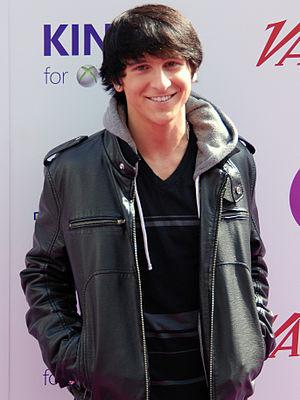
Mitchel Tate Musso est un acteur, chanteur et musicien américain. Il est surtout connu pour ses trois rôles dans les séries Disney Channel : Oliver Oken / MicroFun Lee dans Hannah Montana, Jeremy Johnson dans Phinéas et Ferb et le roi Brady dans Paire de rois.
Cette page dresse une liste de personnalités nées au cours de l'année 1991 présentée dans l'ordre chronologique.